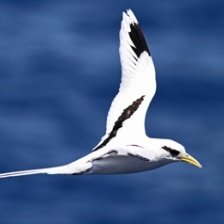
Species: WHITE TAILED TROPIC
Scientific name: PHAETHON LEPTURUS